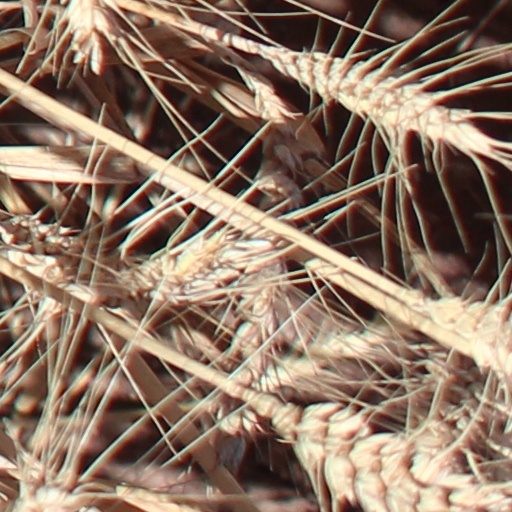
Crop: wheat